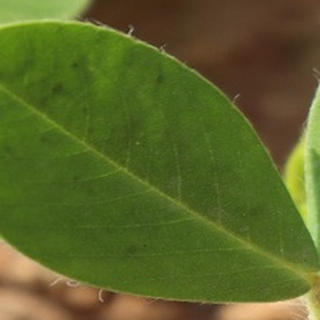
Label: healthy_groundnut